Plato's Phaedrus: A Defense of a Philosophic Art of Writing

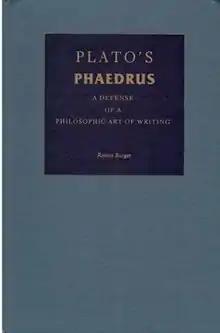
First edition

Plato's Phaedrus: A Defense of a Philosophic Art of Writing is a book by Ronna Burger, in which Burger provides a philosophical analysis of the "Phaedrus" by Plato.